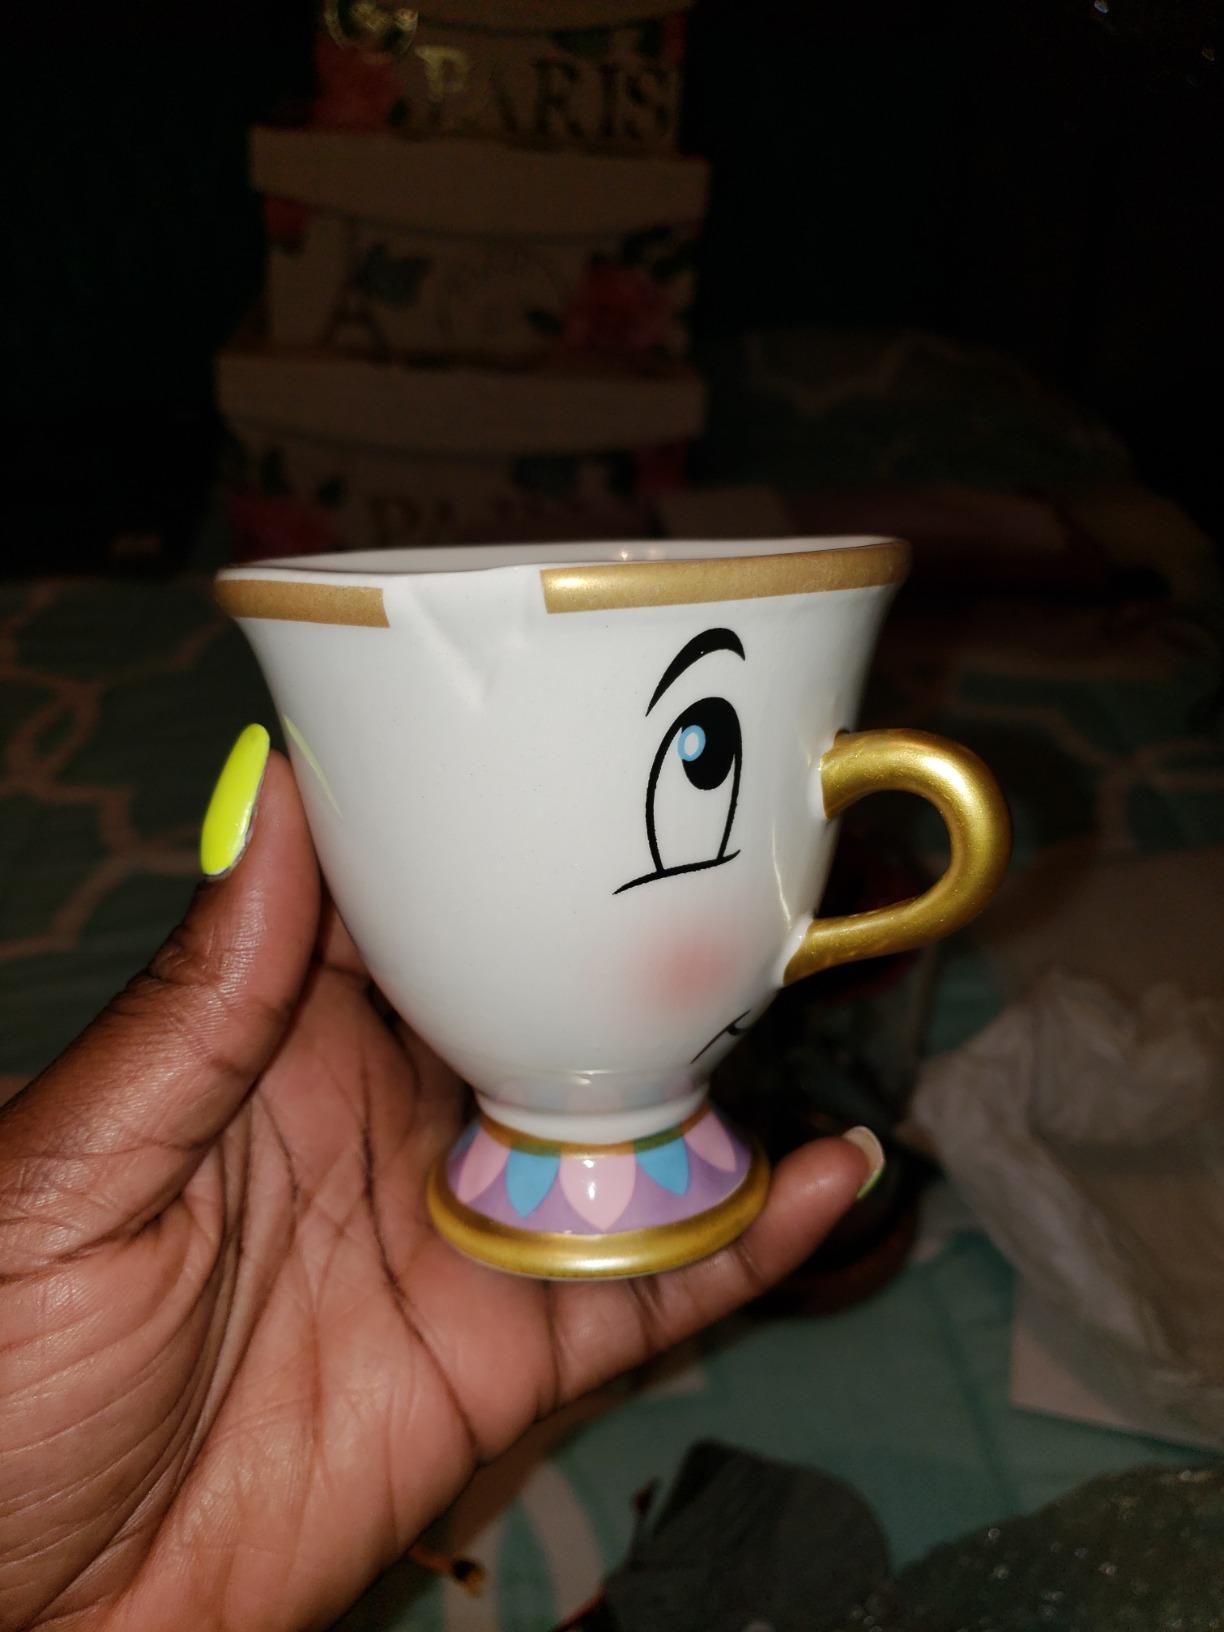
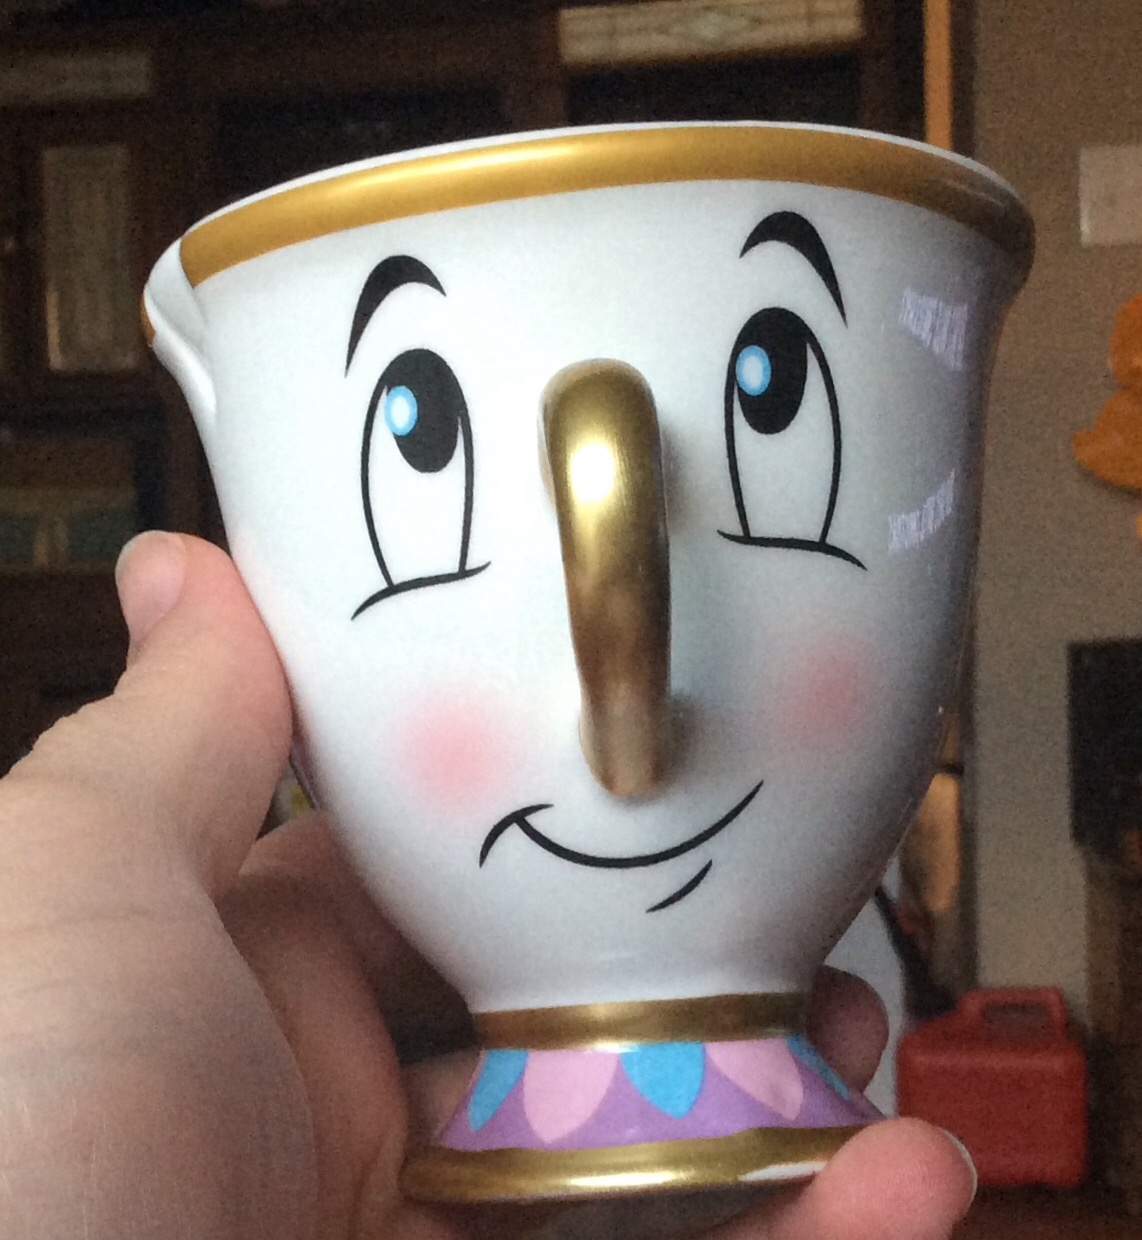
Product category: items_mug
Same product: yes